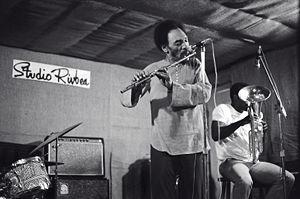
Samuel Carthorne Rivers, né à El Reno le 25 septembre 1923 et mort le 26 décembre 2011 à Orlando, est un musicien et compositeur de jazz américain. Il joue du saxophone ténor et soprano, ainsi que de la clarinette basse, de la flûte, de l'harmonica et du piano.
David Murray est un saxophoniste de jazz américain.